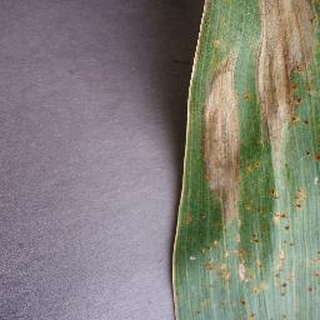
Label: corn_northern_leaf_blight